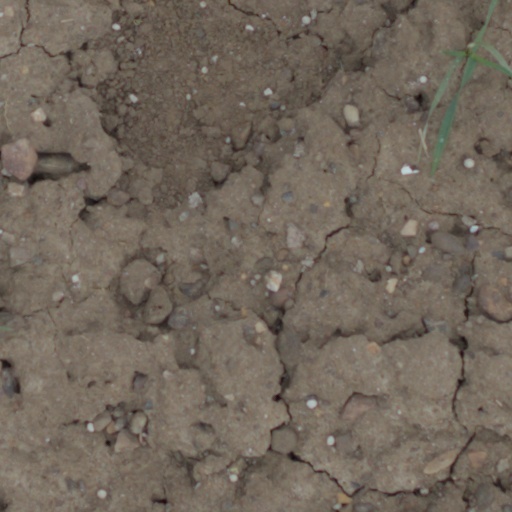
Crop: wheat